Nicosia

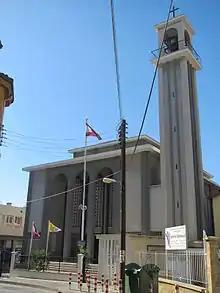
Maronite Church in Nicosia

The first attempt to establish a Nicosia Turkish Municipality was made in 1958. In October 1959, the British Colonial Administration passed the Turkish Municipality Committees law. In 1960 with the declaration of independence of Cyprus, the Constitution of the Republic of Cyprus gave Turkish Cypriots the right to establish their own municipality. As negotiations between the two sides to establish separate municipalities failed in 1962, implementing legislation was never passed. Since the complete division of Nicosia following the Turkish Invasion in 1974, the Nicosia Turkish Municipality has become the de facto local authority of northern Nicosia. The Nicosia Turkish Municipality is a member of the Union of Cyprus Turkish Municipalities. The mayor is Mehmet Harmancı from the Communal Democracy Party.